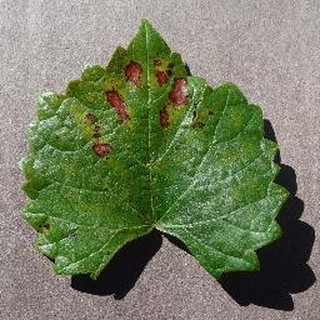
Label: grape_esca_black_measles